Little Rock Zoo

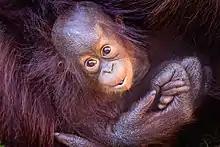
Baby orangutan with mother in January 2020 at Little Rock Zoo

The Little Rock Zoo was started in 1924 when then Mayor Brickhouse established a zoo commission to begin work creating a municipal zoo. Over the years it has grown to include 400 animals representing more than 200 species.